Émilie Bierre

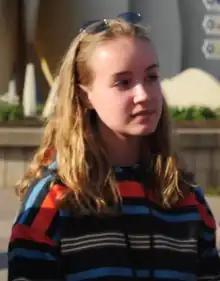
Bierre in 2018

Émilie Bierre (born 12 May 2004) is a French-Canadian actress from Quebec. She is most noted for her performance in the film "A Colony (Une colonie)", for which she won the Canadian Screen Award for Best Actress at the 7th Canadian Screen Awards in 2019.